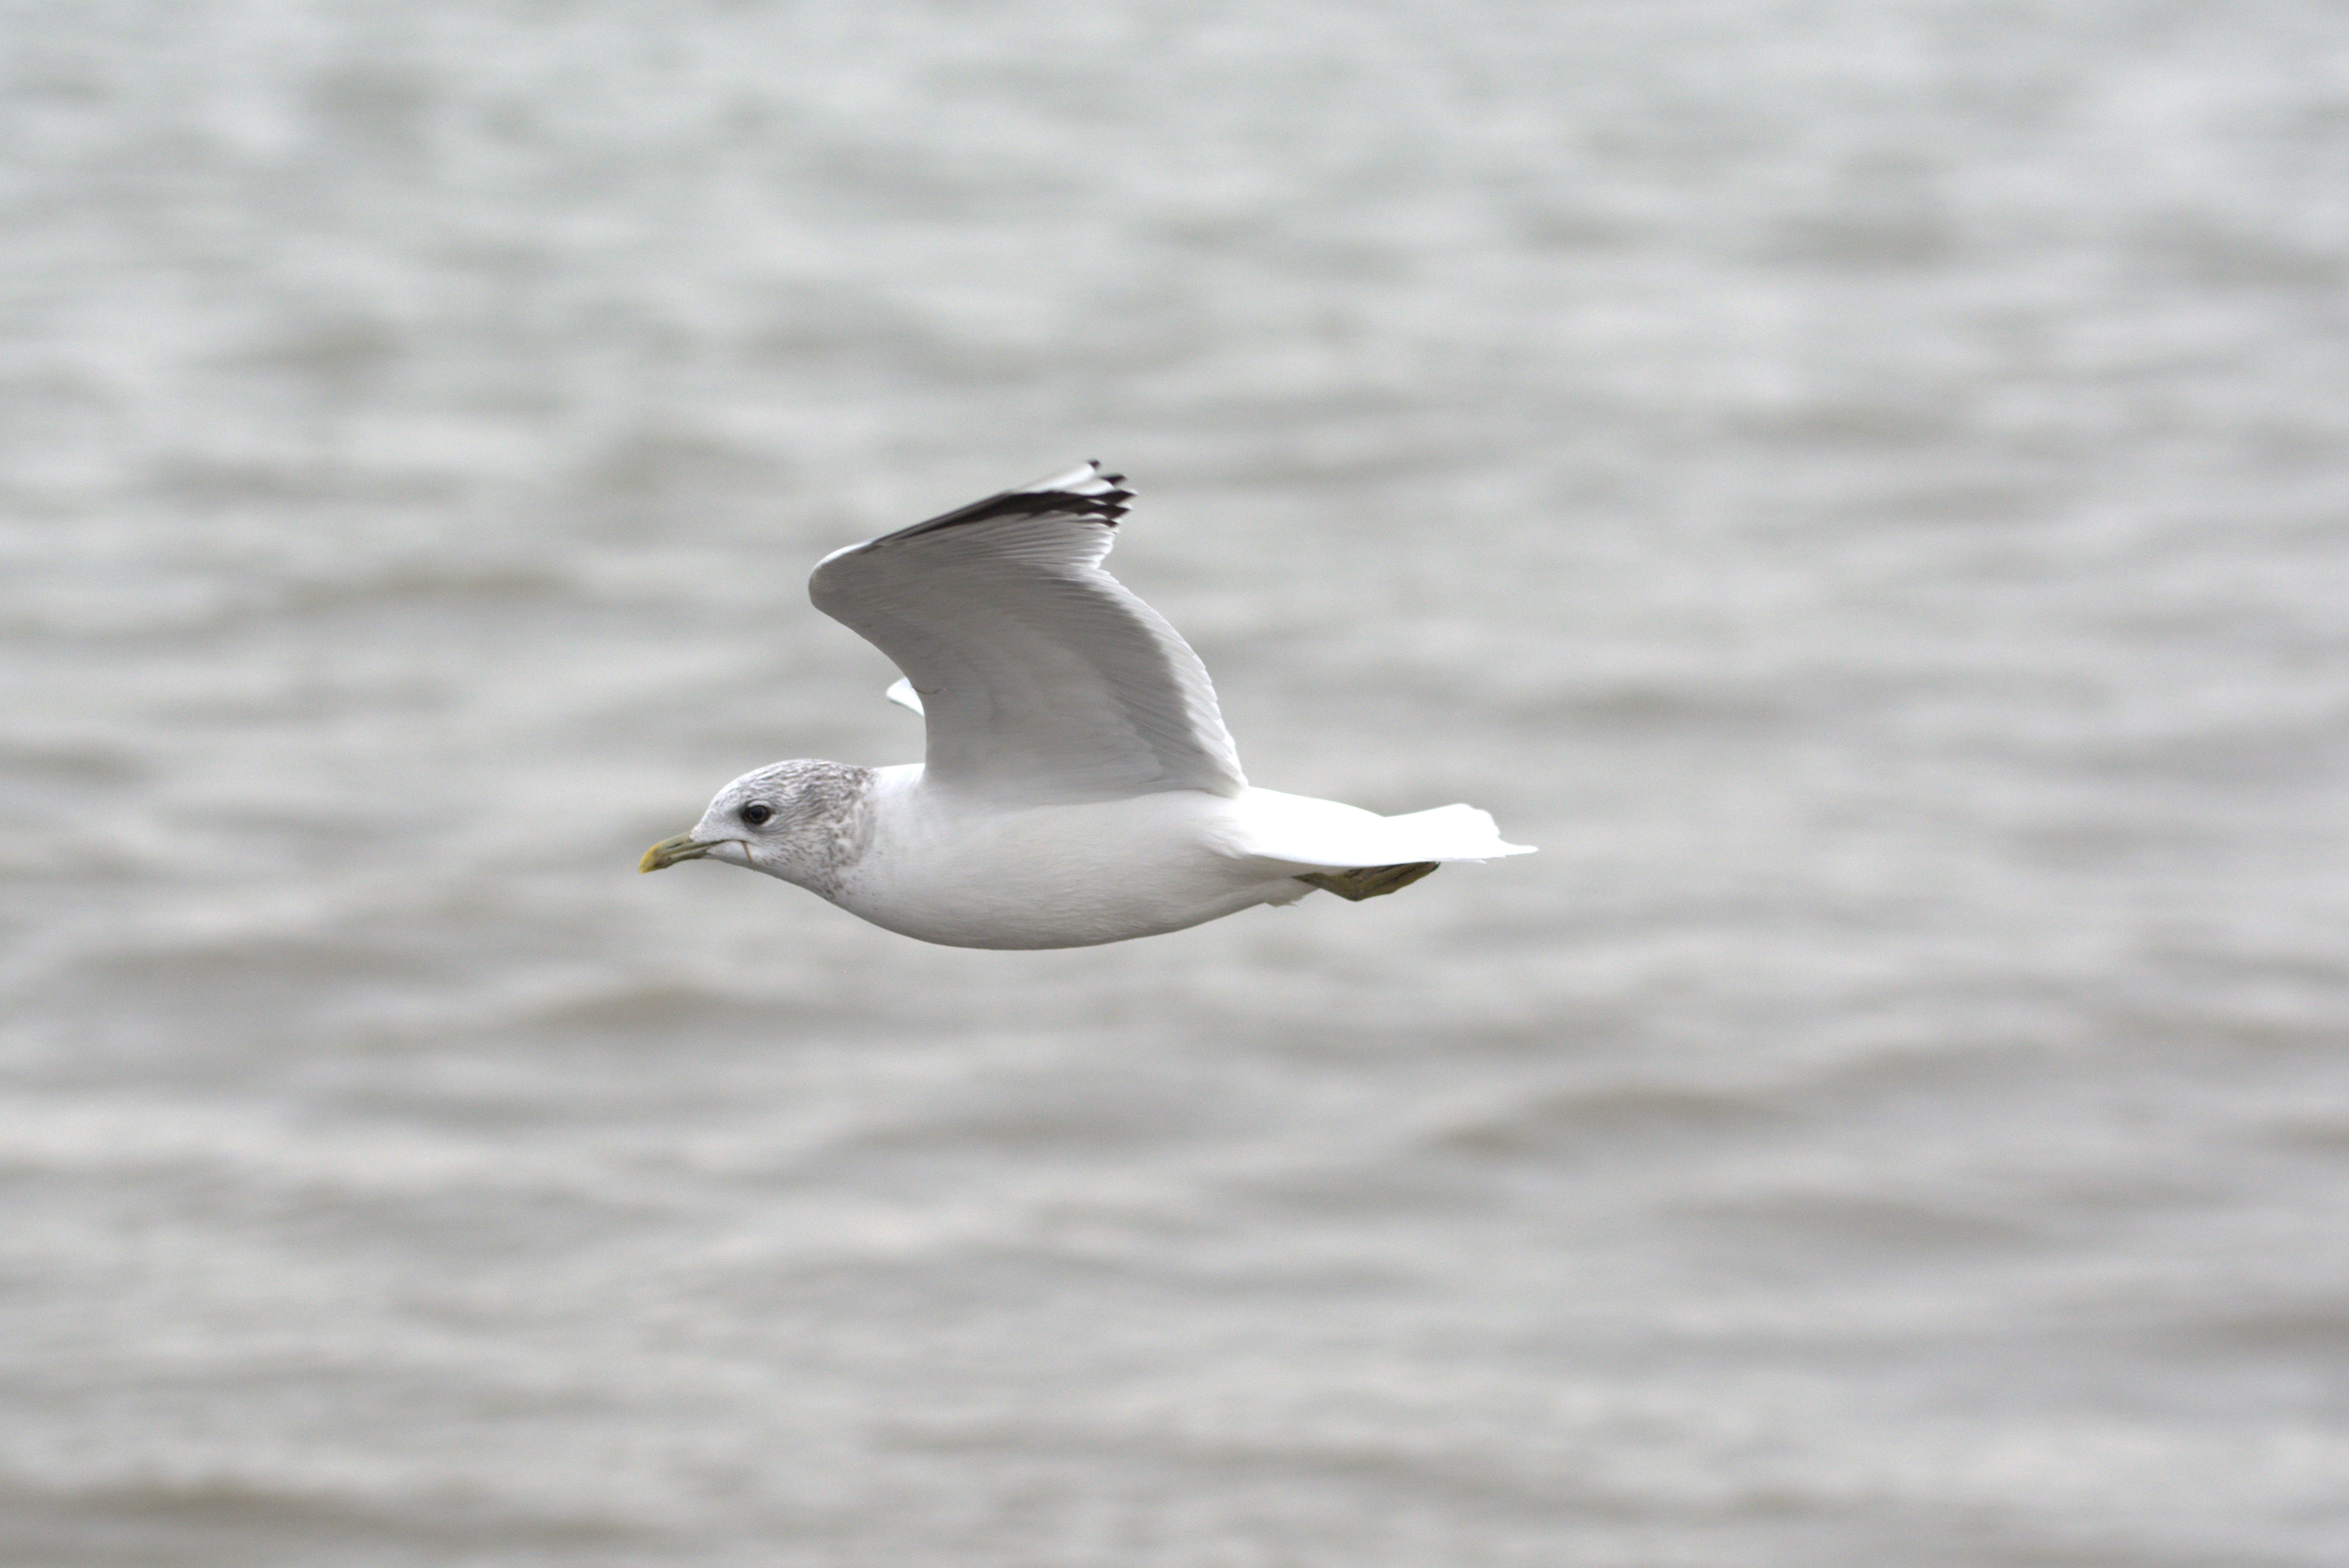
sea, water, nature, bird, wing, animal, seabird, fly, seagull, gull, beak, fauna, laridae, vertebrate, albatross, species, water bird, north sea, shorebird, larus, seevogel, herring gull, large gull, charadriiformes, european herring gull